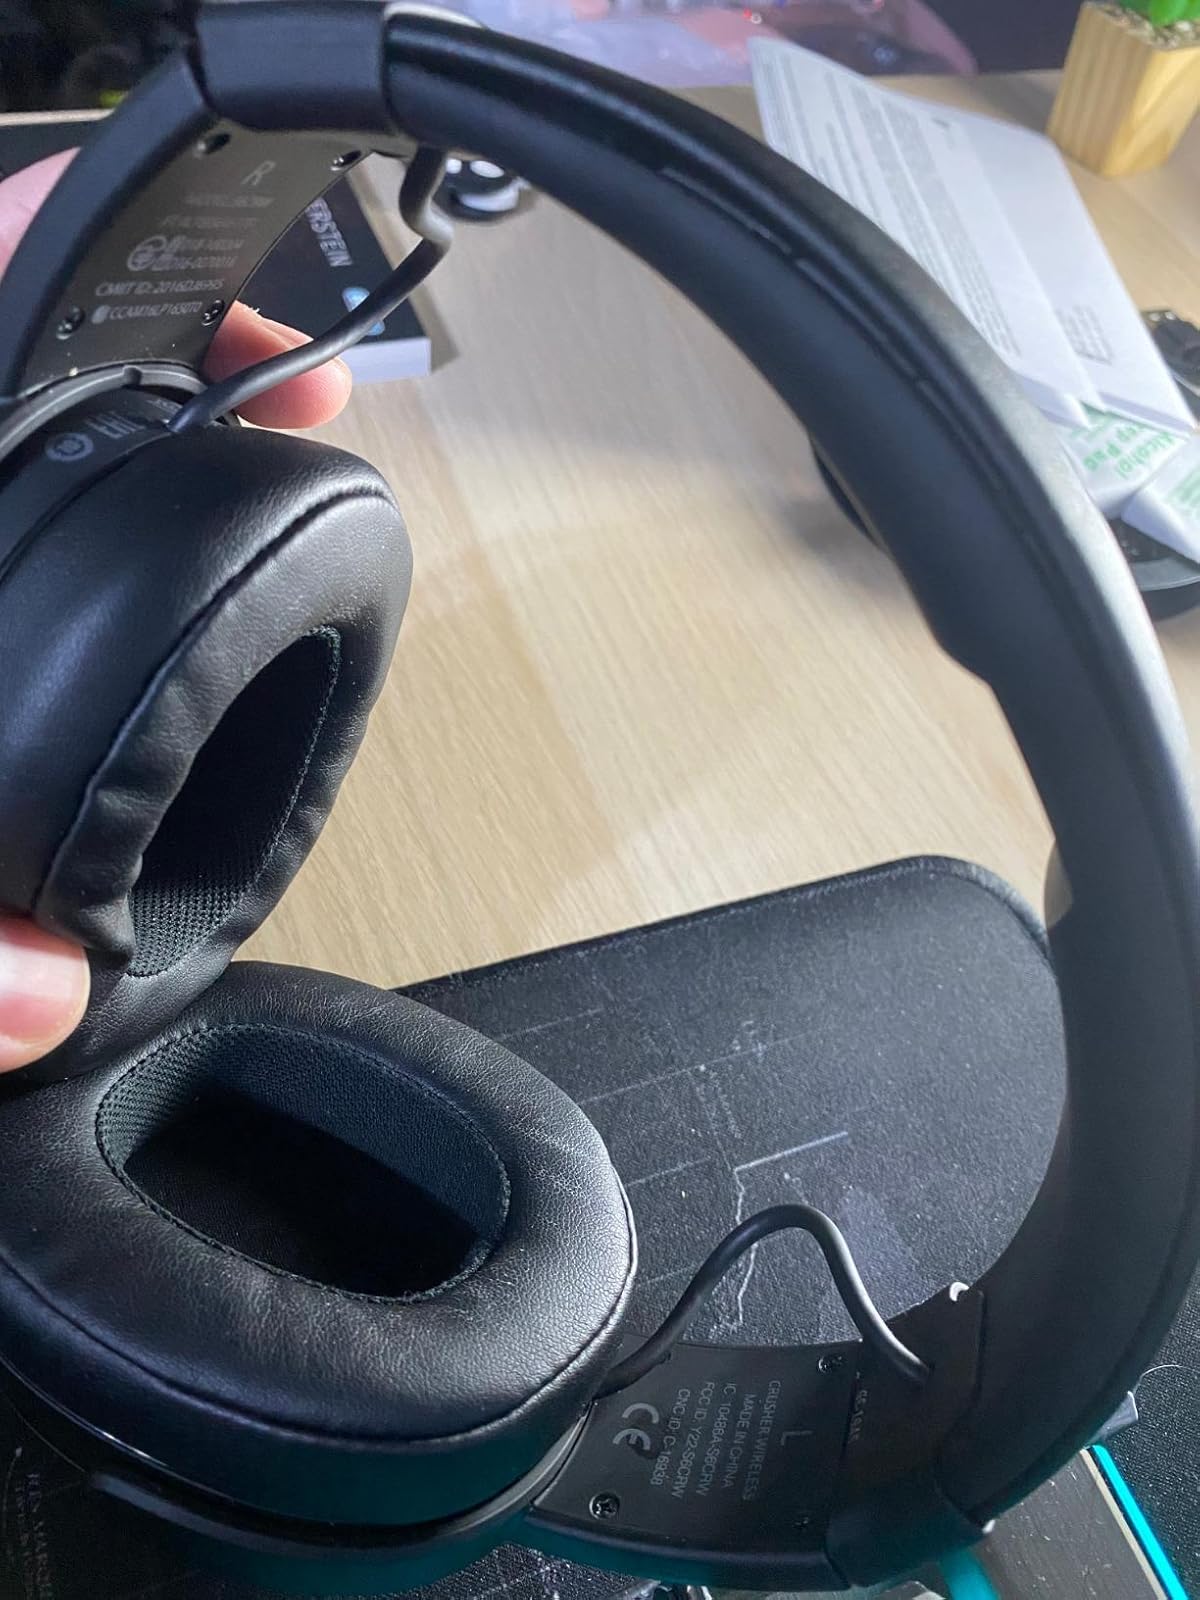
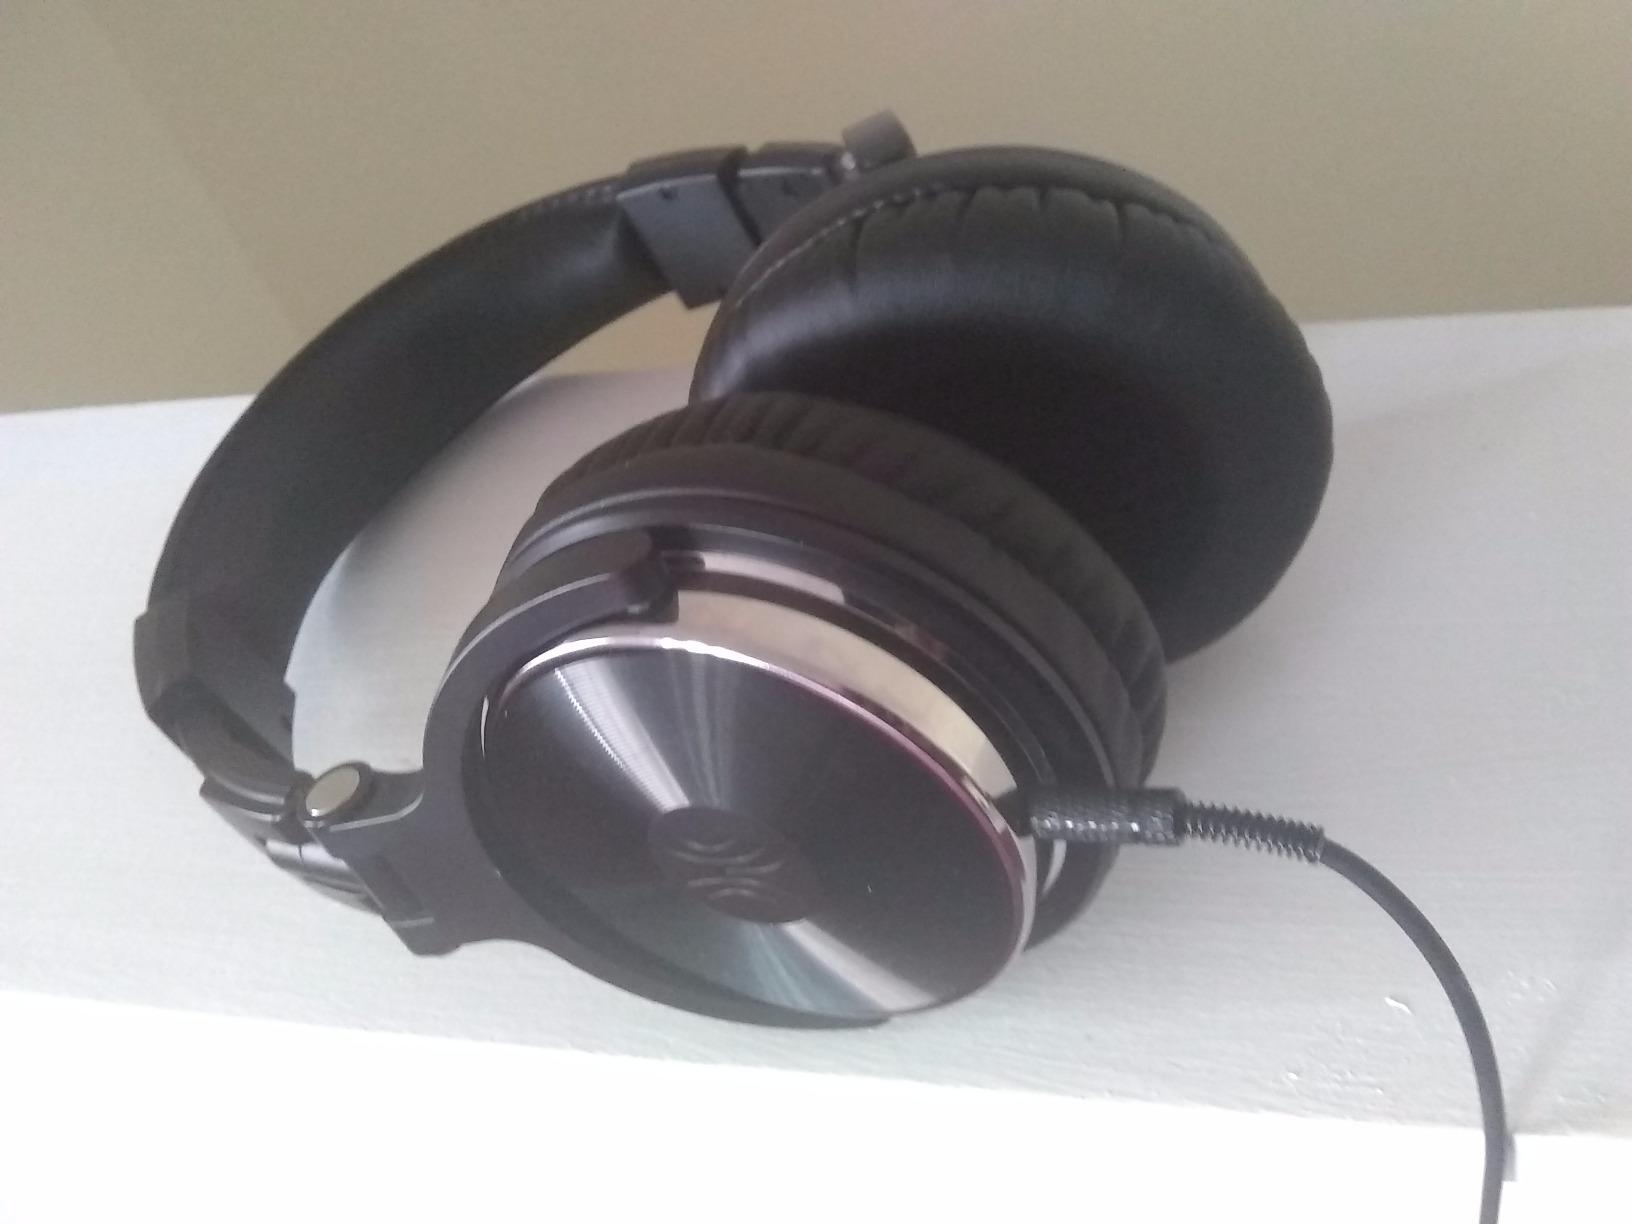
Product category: headphones
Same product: no